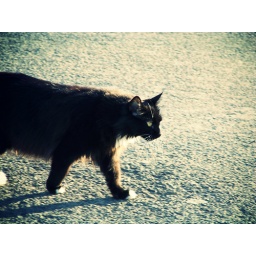
Just a cat walking around the street